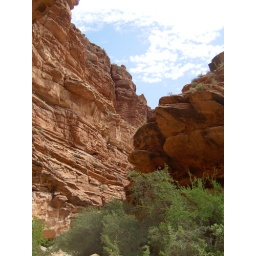
The further in the canyon we headed, the taller the walls got, up to several hundred feet at camp